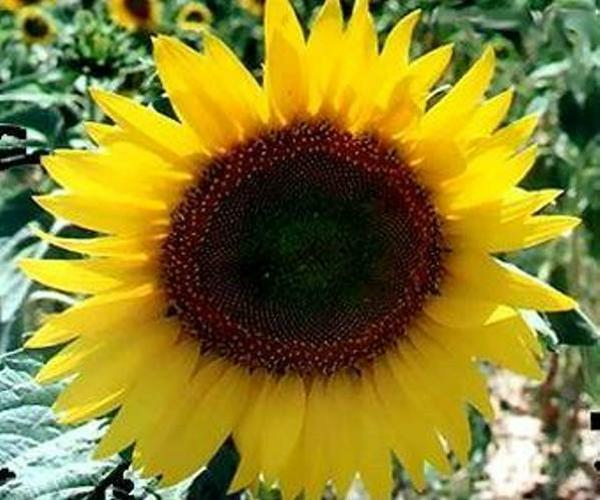
Flower: sunflower